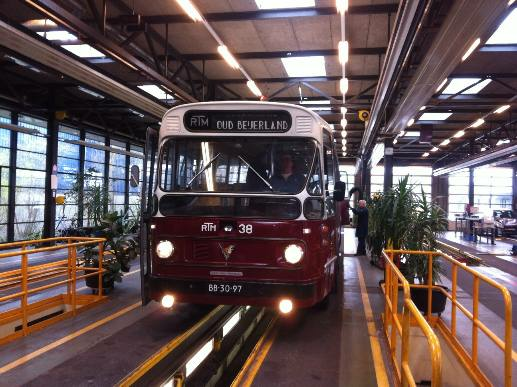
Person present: No